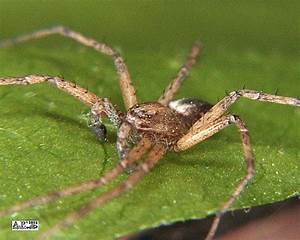
Label: spider